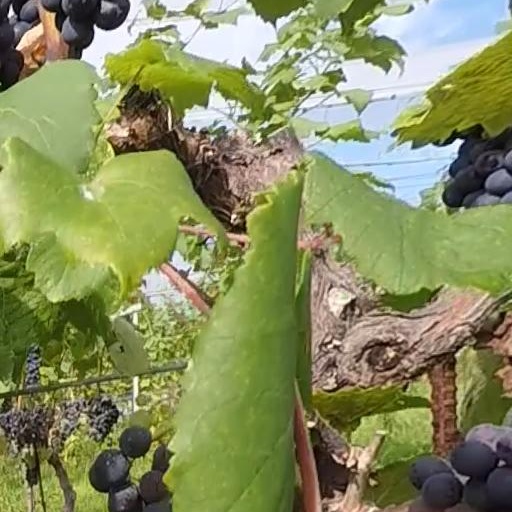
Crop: grape